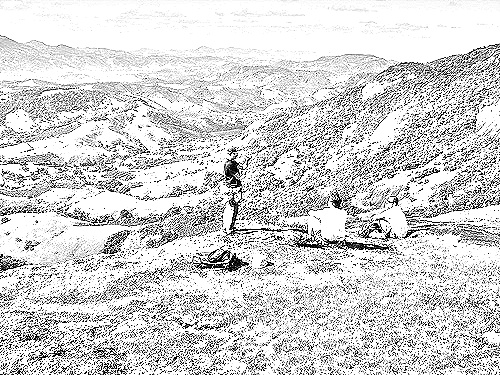
Portrait style: Sketch Portrait